Fountain of Time

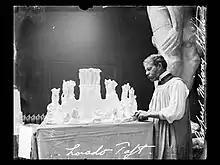
Taft with a model of "Fountain of Creation" (1910)

"Time" was intended to be matched by a sister fountain, "Fountain of Creation", on the opposite end of the Midway. Work began but was never completed. The finished portions of "Fountain of Creation", depicting figures from the Greek legend of the repopulation of Earth after the great flood, are considered Taft's final work, and were given to University of Illinois at Urbana-Champaign, his alma mater. The four surviving elements are figures ranging in height from , and are collectively named "Sons and Daughters of Deucalion and Pyrrha". Two of these elements stand outside the entrance to the university's Main Library, and two others are located at the south side of Foellinger Auditorium.